2011 Giro d'Italia

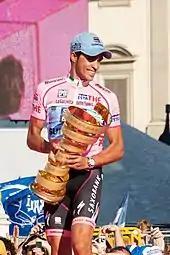
Alberto Contador celebrating his overall victory in Milan. He was later stripped of the title

Contador took the most time against the main field out of any day in stage 13. On this day, which ended at the Grossglockner in Austria, he and Rujano again finished well ahead of the main field. As they approached the finish line, Contador did not attempt to sprint for the win, allowing Rujano to take it. Their minute and a half time gap, plus the time bonus for second place, gave Contador a lead of over three minutes in the overall standings. Only in the 2009 Tour de France had he ever held a larger lead. The next two days were extremely difficult high mountain stages, both won by members of the team. Contador finished the best of any rider in the top five overall on both days, and so further padded his advantage. Wearing a black armband to memorialize fellow Spanish cyclist Xavier Tondó who, though not a participant in the race, died while it was run, Contador dominantly won the stage 16 uphill individual time trial. This result put him nearly five minutes clear of the next-best rider, the largest such advantage he had ever held in any race. In stage 19, Contador again finished with another rider ahead of the main field. This time it was 's Paolo Tiralongo, a former teammate of Contador's. Just as he had with Rujano earlier, Contador appeared to allow his companion a stage win he could have easily taken himself. Contador later commented that the victory, the first of Tiralongo's 12-year career, was meant as a gesture of thanks to the Italian for all the support riding he did for him in 2010 when the two were on the same squad. Although Contador claimed that he was not going to give his strongest effort in the stage 21 individual time trial, the Giro's final stage, his ride was still good enough for third place, extending his winning margin to over six minutes, giving him his sixth and statistically most dominant Grand Tour championship. Contador's two stage wins and numerous top five placings also made him the winner of the points competition, by a substantial margin. Michele Scarponi and Vincenzo Nibali completed the podium, in that order, having targeted one another once it became obvious that Contador's advantage was insurmountable. Nibali held second place on stages 13 and 14, but Scarponi overtook him on Gardeccia, finishing a minute and a half better (only six seconds the lesser of Contador), and never relinquished second place. Stefano Garzelli was in the breakaway on the Gardeccia stage and took maximum points on three of the day's five climbs, and second place points on the other two. It was largely thanks to this performance that he won the mountains classification at the end of the race. Roman Kreuziger, still eligible by a matter of months, won the youth competition with his ride to sixth place overall.